On the Trail: Inside the 2020 Primaries

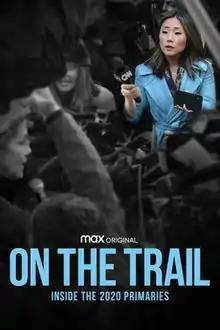
Film poster

On the Trail: Inside the 2020 Primaries is a 2020 American political documentary film directed by Katie Hinman and Toby Oppenheimer. It is the first film to be released by CNN. The film premiered on August 6, 2020, on HBO Max.